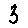
Label: 3